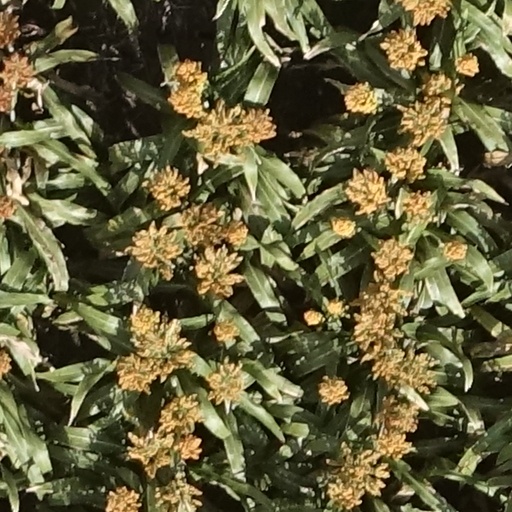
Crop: sorghum